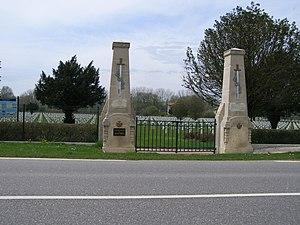
Bras-sur-Meuse 4
La Nécropole nationale de Bras-sur-Meuse est un cimetière militaire français situé sur le territoire de la commune de Bras-sur-Meuse dans le département de la Meuse, en région Grand Est.
Bras-sur-Meuse est une commune française située dans le département de la Meuse, en région Grand Est.
Cet article est une liste des nécropoles militaires en Lorraine. Théâtre de nombreux combats, en 1870 et 1871, de 1914 à 1918 et de 1939 à 1945, la Lorraine a vu mourir de nombreux soldats de chaque camp. Aussi accueille-t-elle un nombre important de nécropoles, ossuaires et autres cimetières militaires.